Personal ordinariate

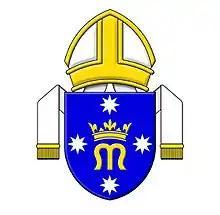
Arms of the Personal Ordinariate of Our Lady of the Southern Cross

At the end of November 2010, Peter Elliott, an auxiliary bishop in Melbourne, Australia, said that the Australian bishops intended to follow the example of England and Wales so that an initially "very small" ordinariate could be established in that country, with specific churches designated for its use, by Pentecost 2011. A former Anglican layman, Elliott is designated as the delegate of the Congregation for the Doctrine of the Faith and a liaison to the Australian Catholic Bishops' Conference. He expected that, once established, the proposed Australian ordinariate would attract "a much larger number of people". An Australian ordinariate implementation committee was formed in mid-December 2010.